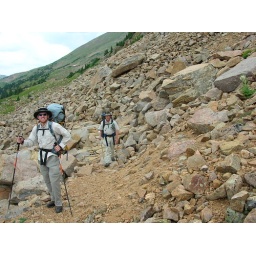
Jeremy and Bob negotiate a rock field the trail crosses below Vasquez Peak.